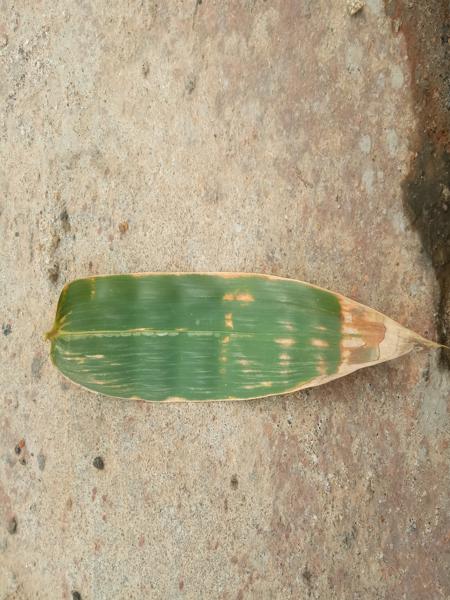
Plant: Bamboo